Ana Celentano

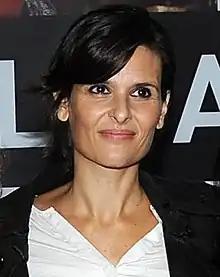

Ana Celentano (born 1 August 1969) is an Argentine TV, theatre and film actress. She works mainly in the cinema of Argentina.